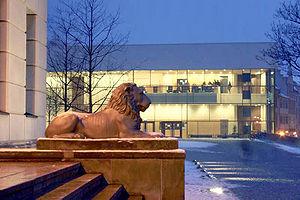
L'université Martin-Luther de Halle-Wittemberg ou l'université Martin-Luther de Halle-Wittenberg est une université allemande implantée à Halle, la plus importante du Land de Saxe-Anhalt. Elle résulte de la fusion en 1817 de deux université, l'université de Wittemberg fondée en 1502, et l'université de Halle fondée en 1694. Elle s'appelle alors Vereinigte Friedrichsuniversität, et prend en 1933 son nom actuel : Martin-Luther-Universität Halle-Wittenberg.